Rumney Railway

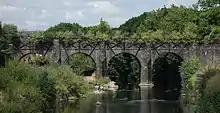
Bassaleg Viaduct, believed to be the world's oldest operational railway viaduct, built for the Rumney Railway in 1826 over the Ebbw River.

The company was incorporated by the (6 Geo. 4. c. lxii) and the line, engineered by George Overton, opened the following year worked by horses. The line ran down the east side of the River Rhymney to Machen where the route left the river to head east towards Newport. It made a junction with the Monmouthshire line at the top end of that part of the company's route, known as the Park Mile, on its way to the shipping places on the River Usk at Newport. Sir Charles Morgan built and maintained the section where it ran through the park of his Tredegar House.